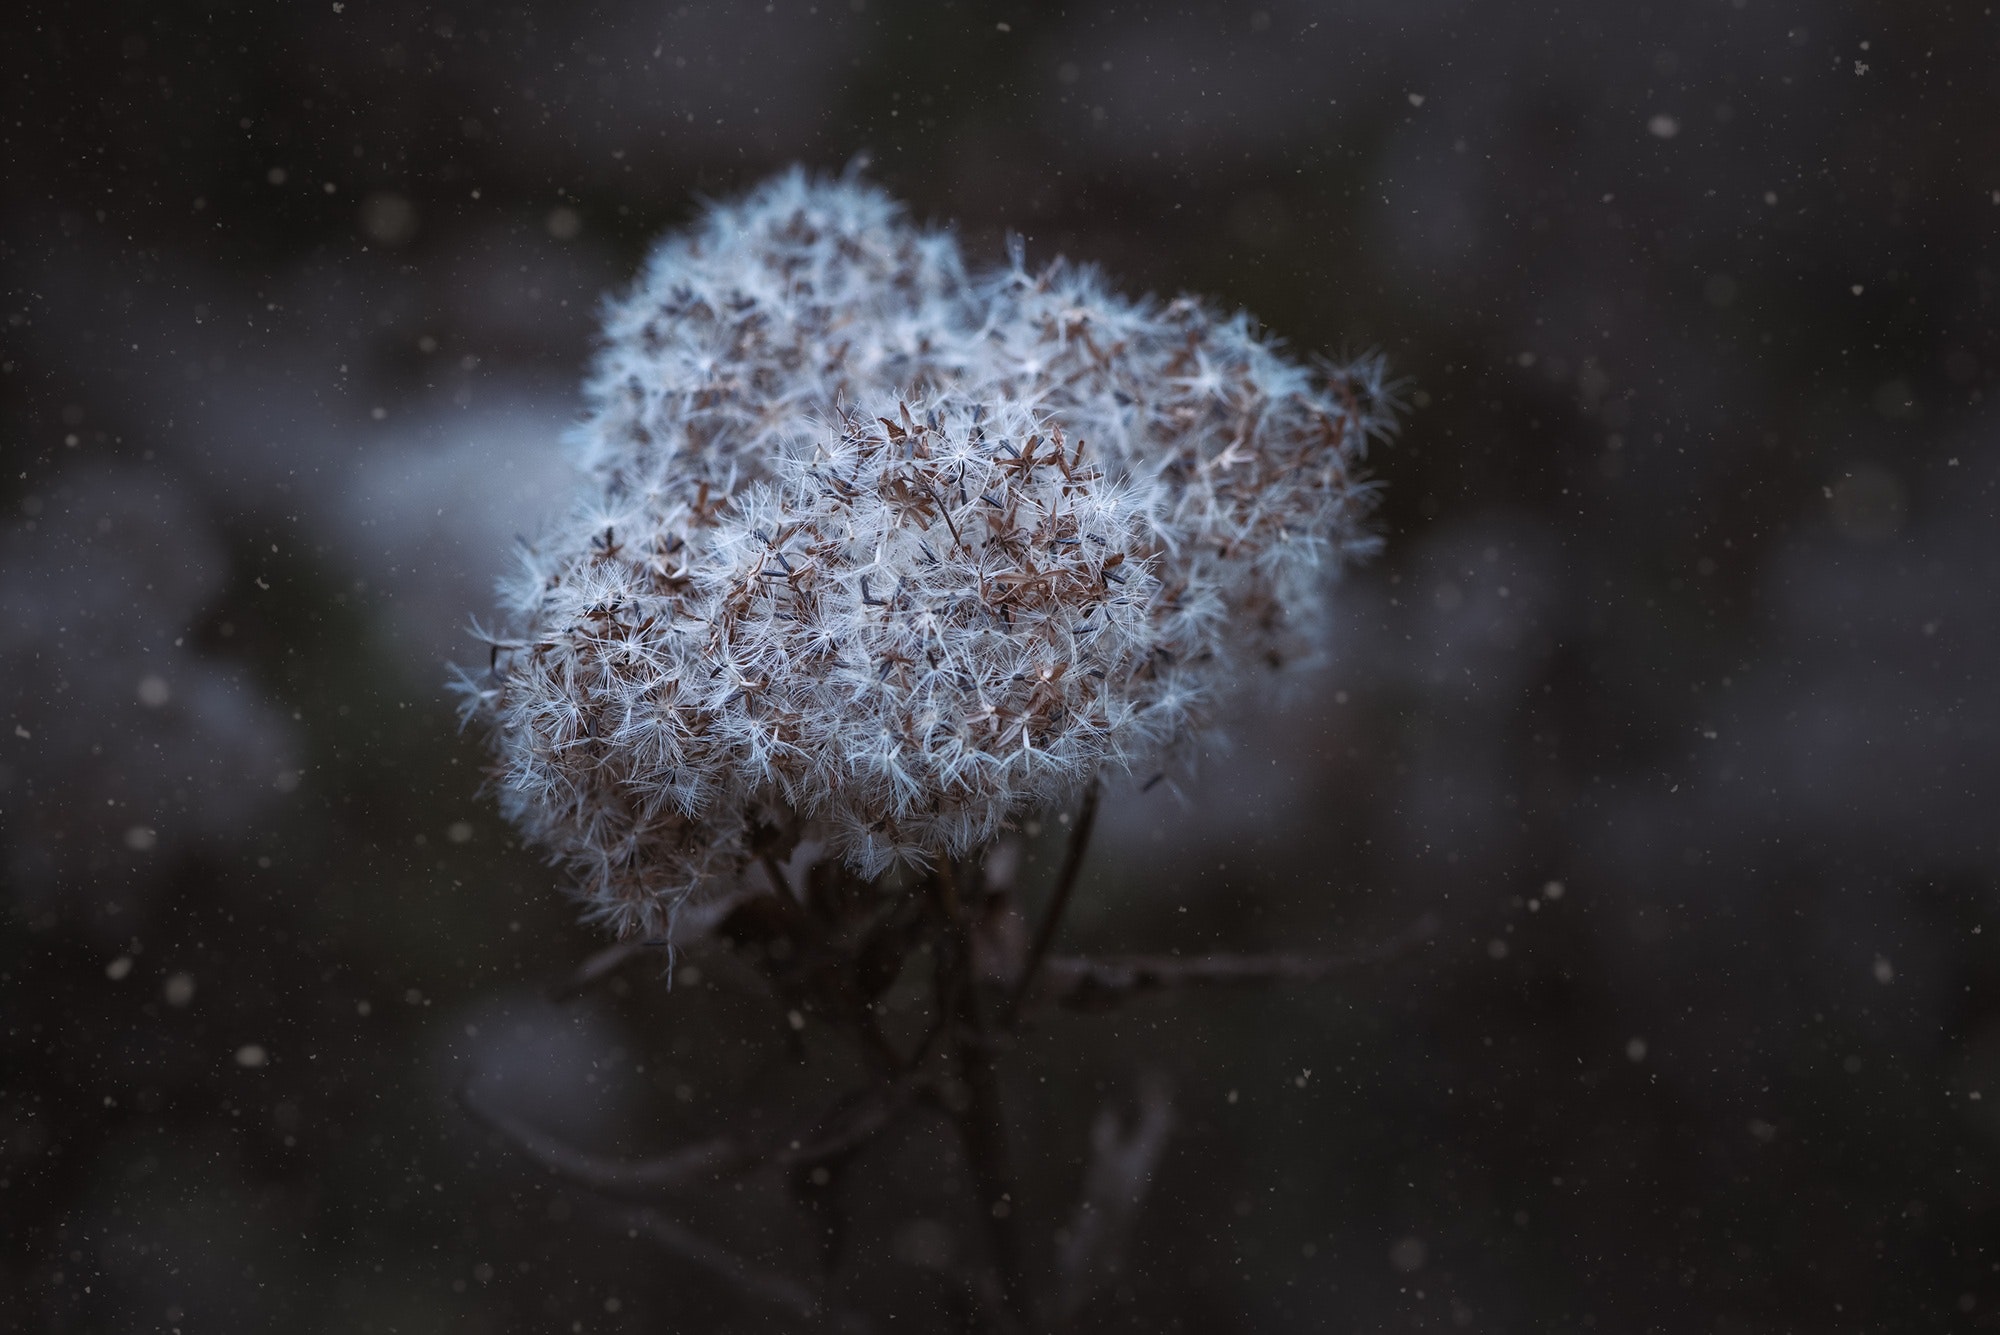
sky, atmospheric phenomenon, close up, night, atmosphere, organism, macro photography, space, tree, darkness, photography, plant, winter, frost